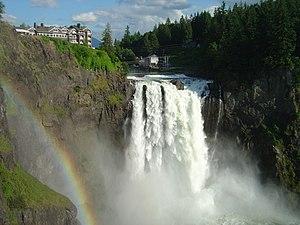
Les chutes de Snoqualmie sont des chutes d'eau sur la rivière Snoqualmie, entre les villes de Snoqualmie et de Fall City dans l'État de Washington aux États-Unis. Elles sont l'une de attractions les plus populaires de l'État de Washington, bien qu'elles doivent leur réputation internationale à leurs nombreuses apparitions dans la série télévisée Twin Peaks de 1990 et dans le film de 1992.